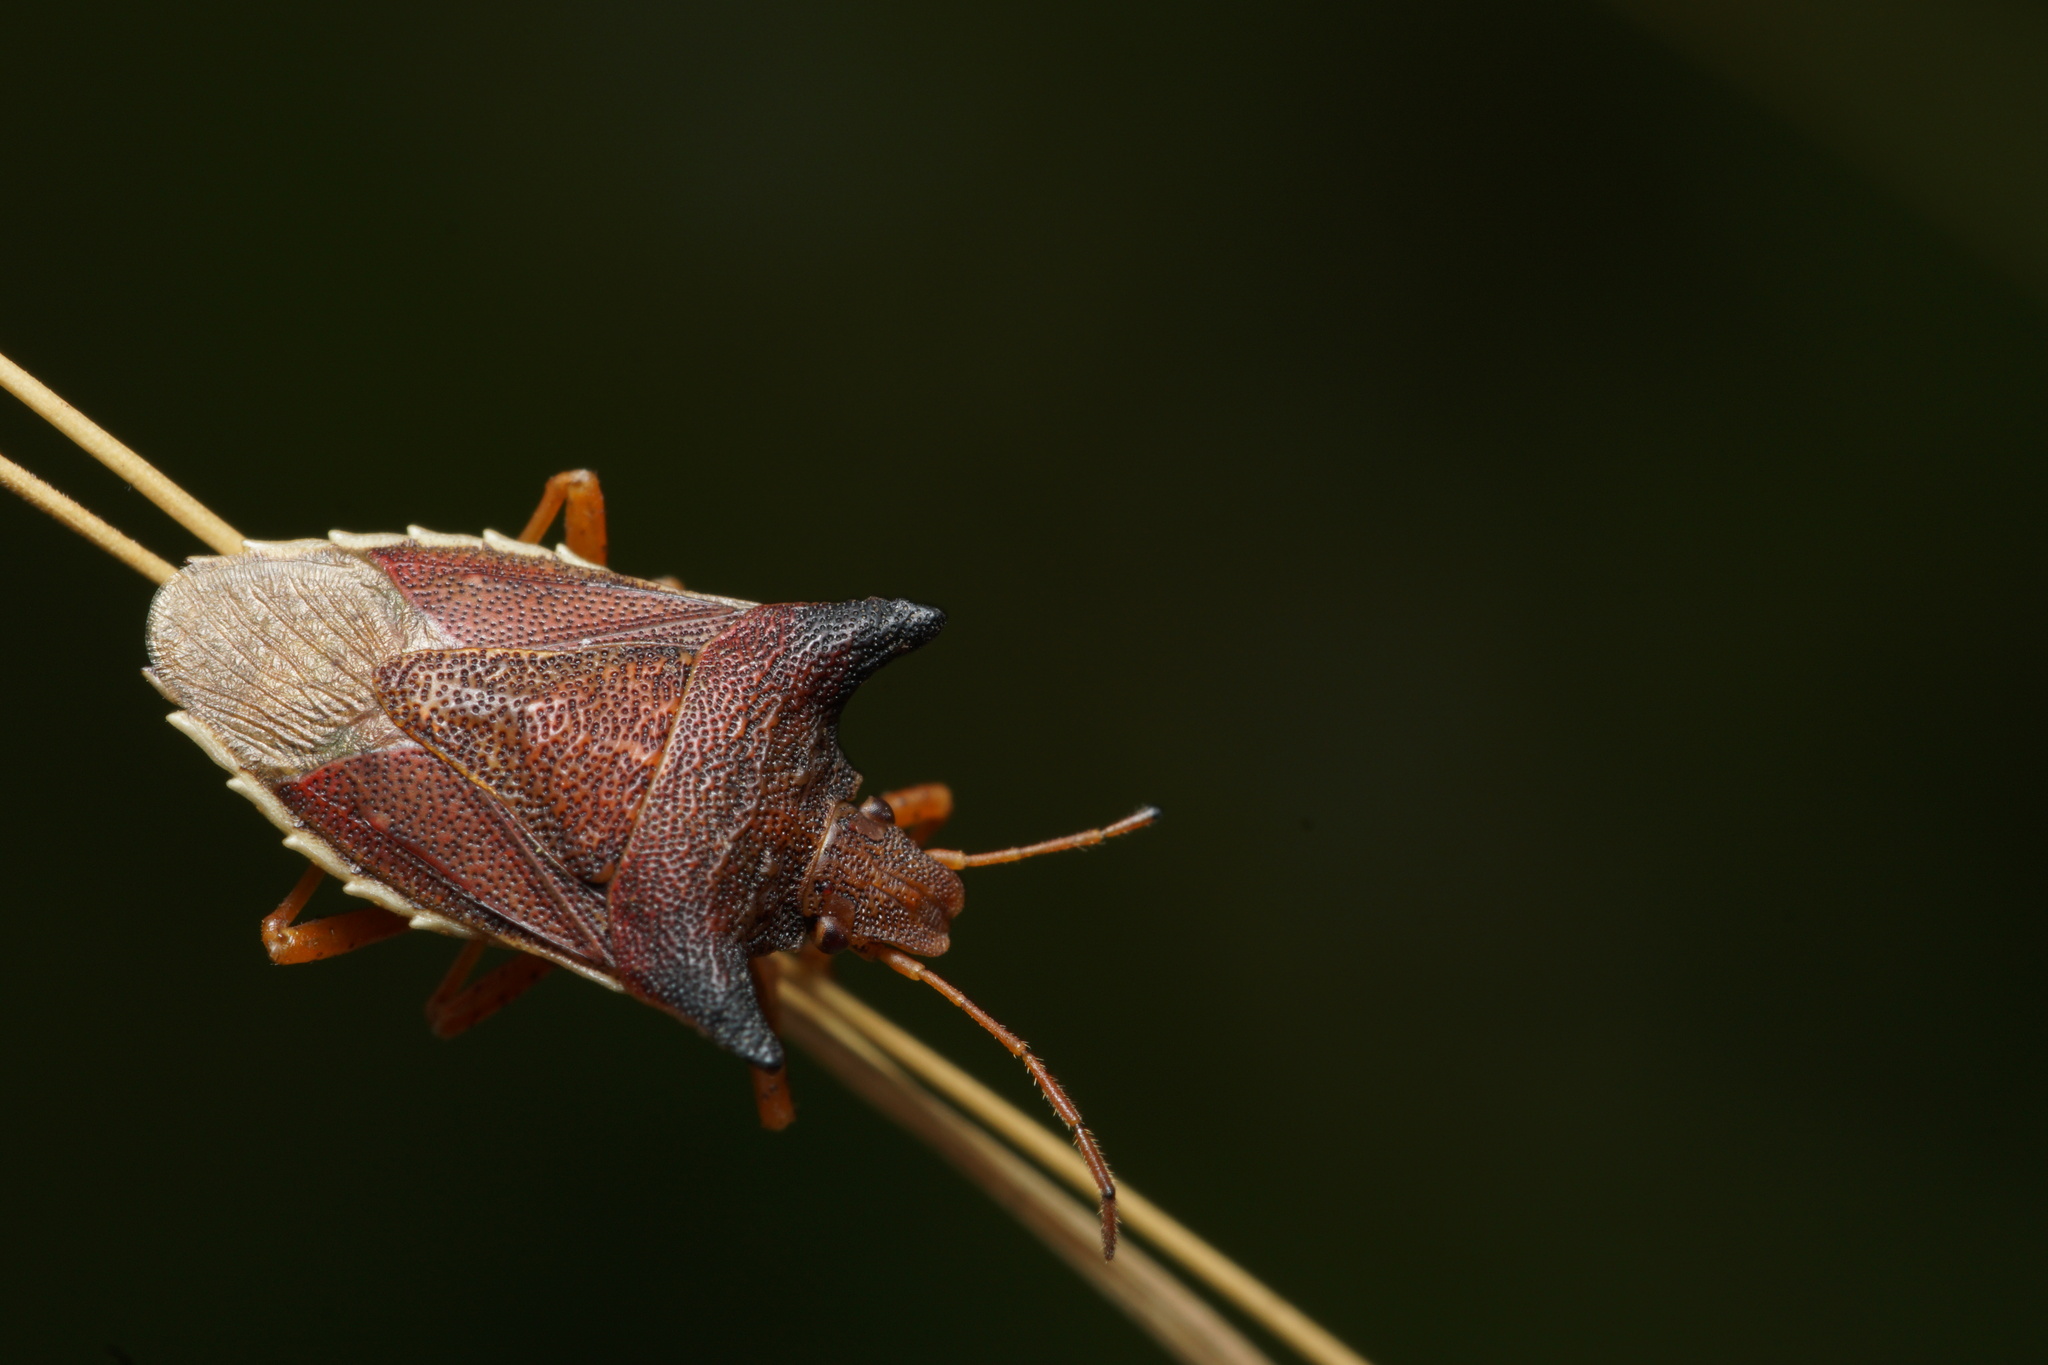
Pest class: stink_bug